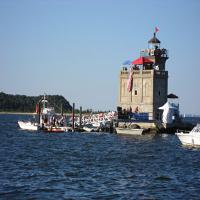
Weather: sun or clear